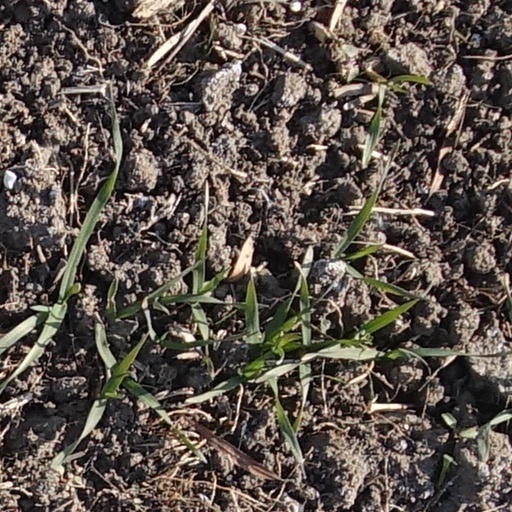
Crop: wheat